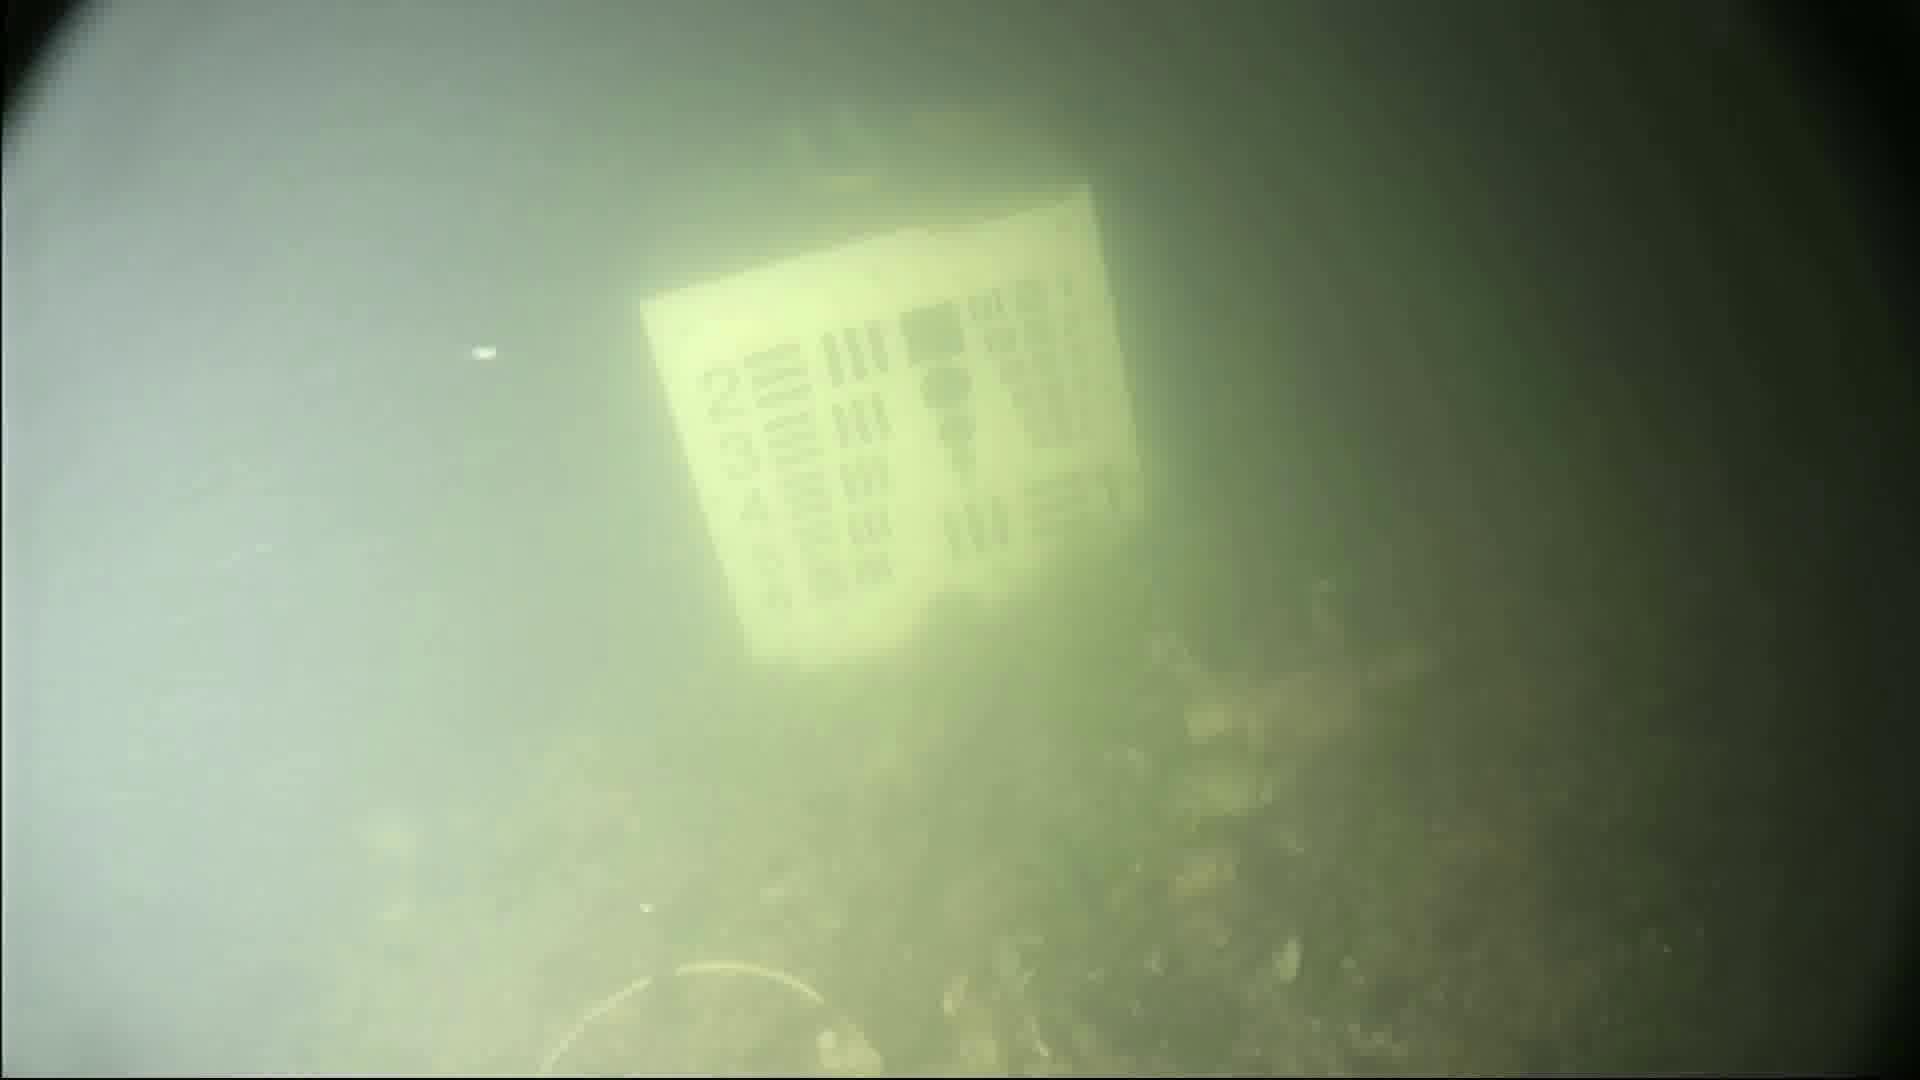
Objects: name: crab